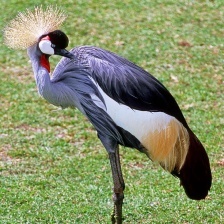
Species: AFRICAN CROWNED CRANE
Scientific name: BALEARICA REGULORUM
ImageNet parent category: crane